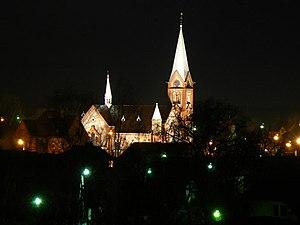
Kuźnia Raciborska est une ville de la voïvodie de Silésie et du powiat de Racibórz. Elle est le siège de la gmina de Kuźnia Raciborska ; elle s'étend sur 31,75 km² et comptait 5 472 habitants en 2008.